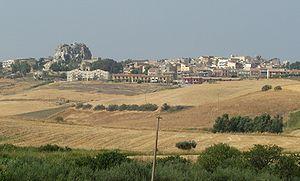
Joppolo Giancaxio est une commune italienne de la province d'Agrigente dans la région Sicile en Italie.